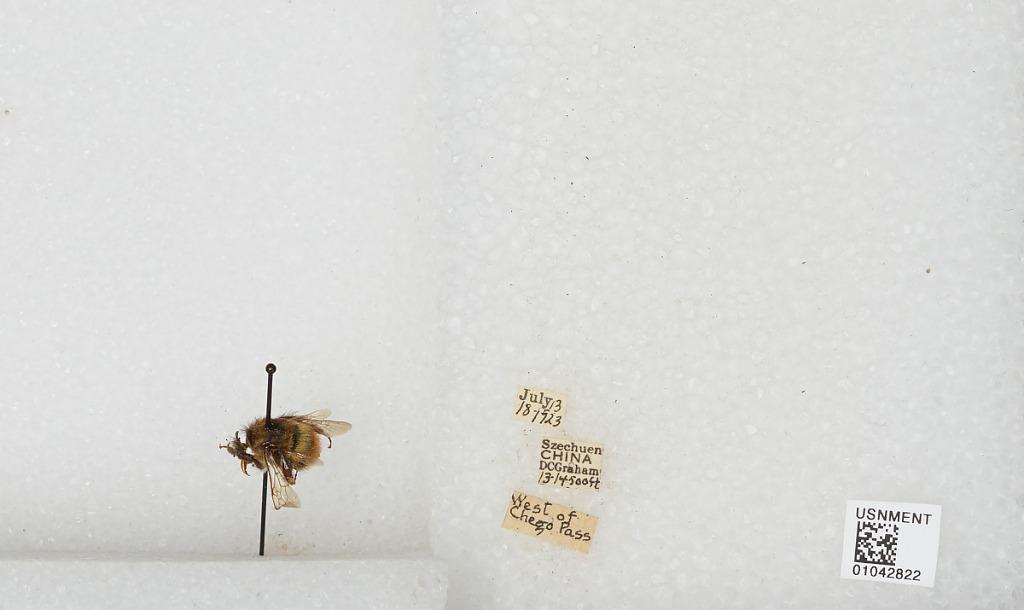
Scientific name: Bombus sp.
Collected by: D. Graham
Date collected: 1923-7-13
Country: China
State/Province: Sichuan
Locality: West of Chego Pass